Steve Schrenk

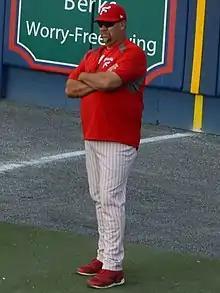
Schrenk with the Reading Fightin Phils in 2018

Steven Wayne Schrenk (born November 20, 1968) is an American former professional baseball pitcher. He played two seasons in Major League Baseball (MLB) for the Philadelphia Phillies.